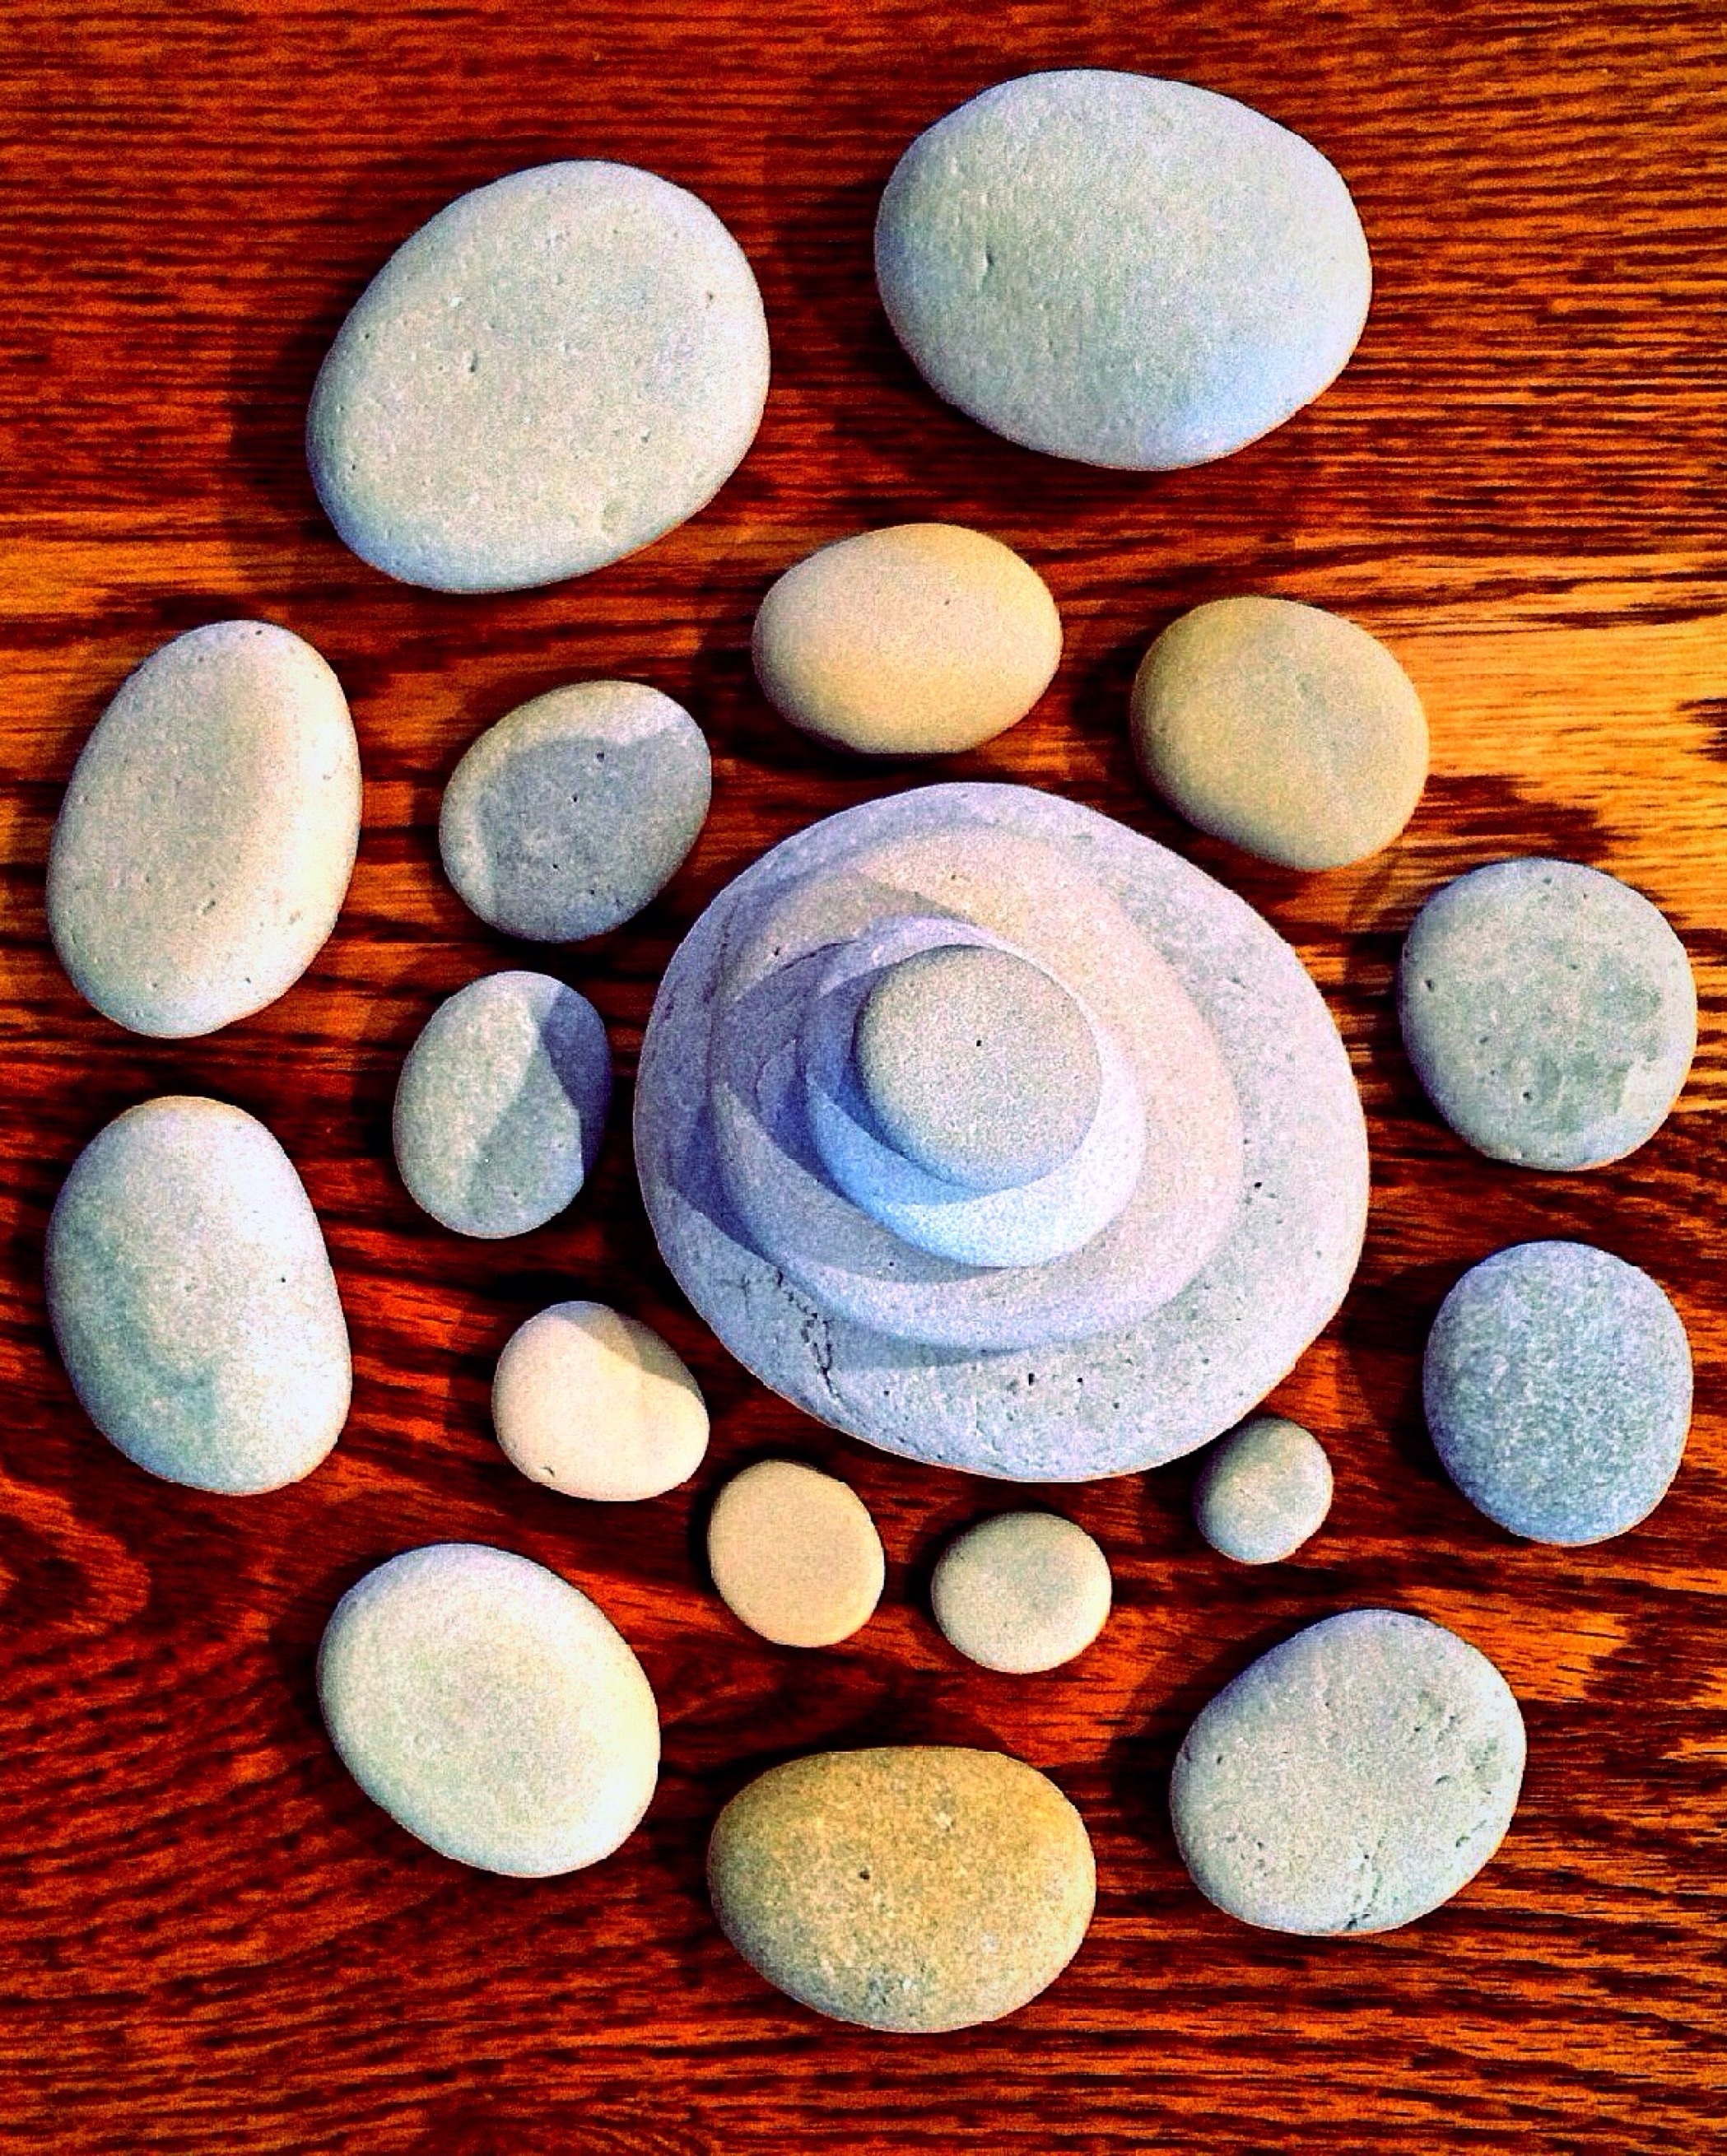
nature, rock, pattern, color, pebble, material, circle, painting, stones, design